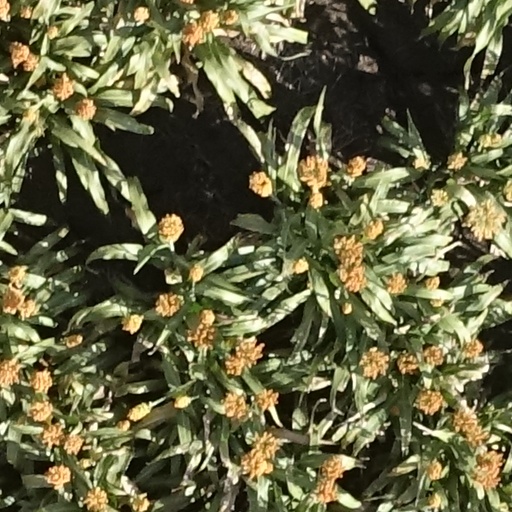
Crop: sorghum